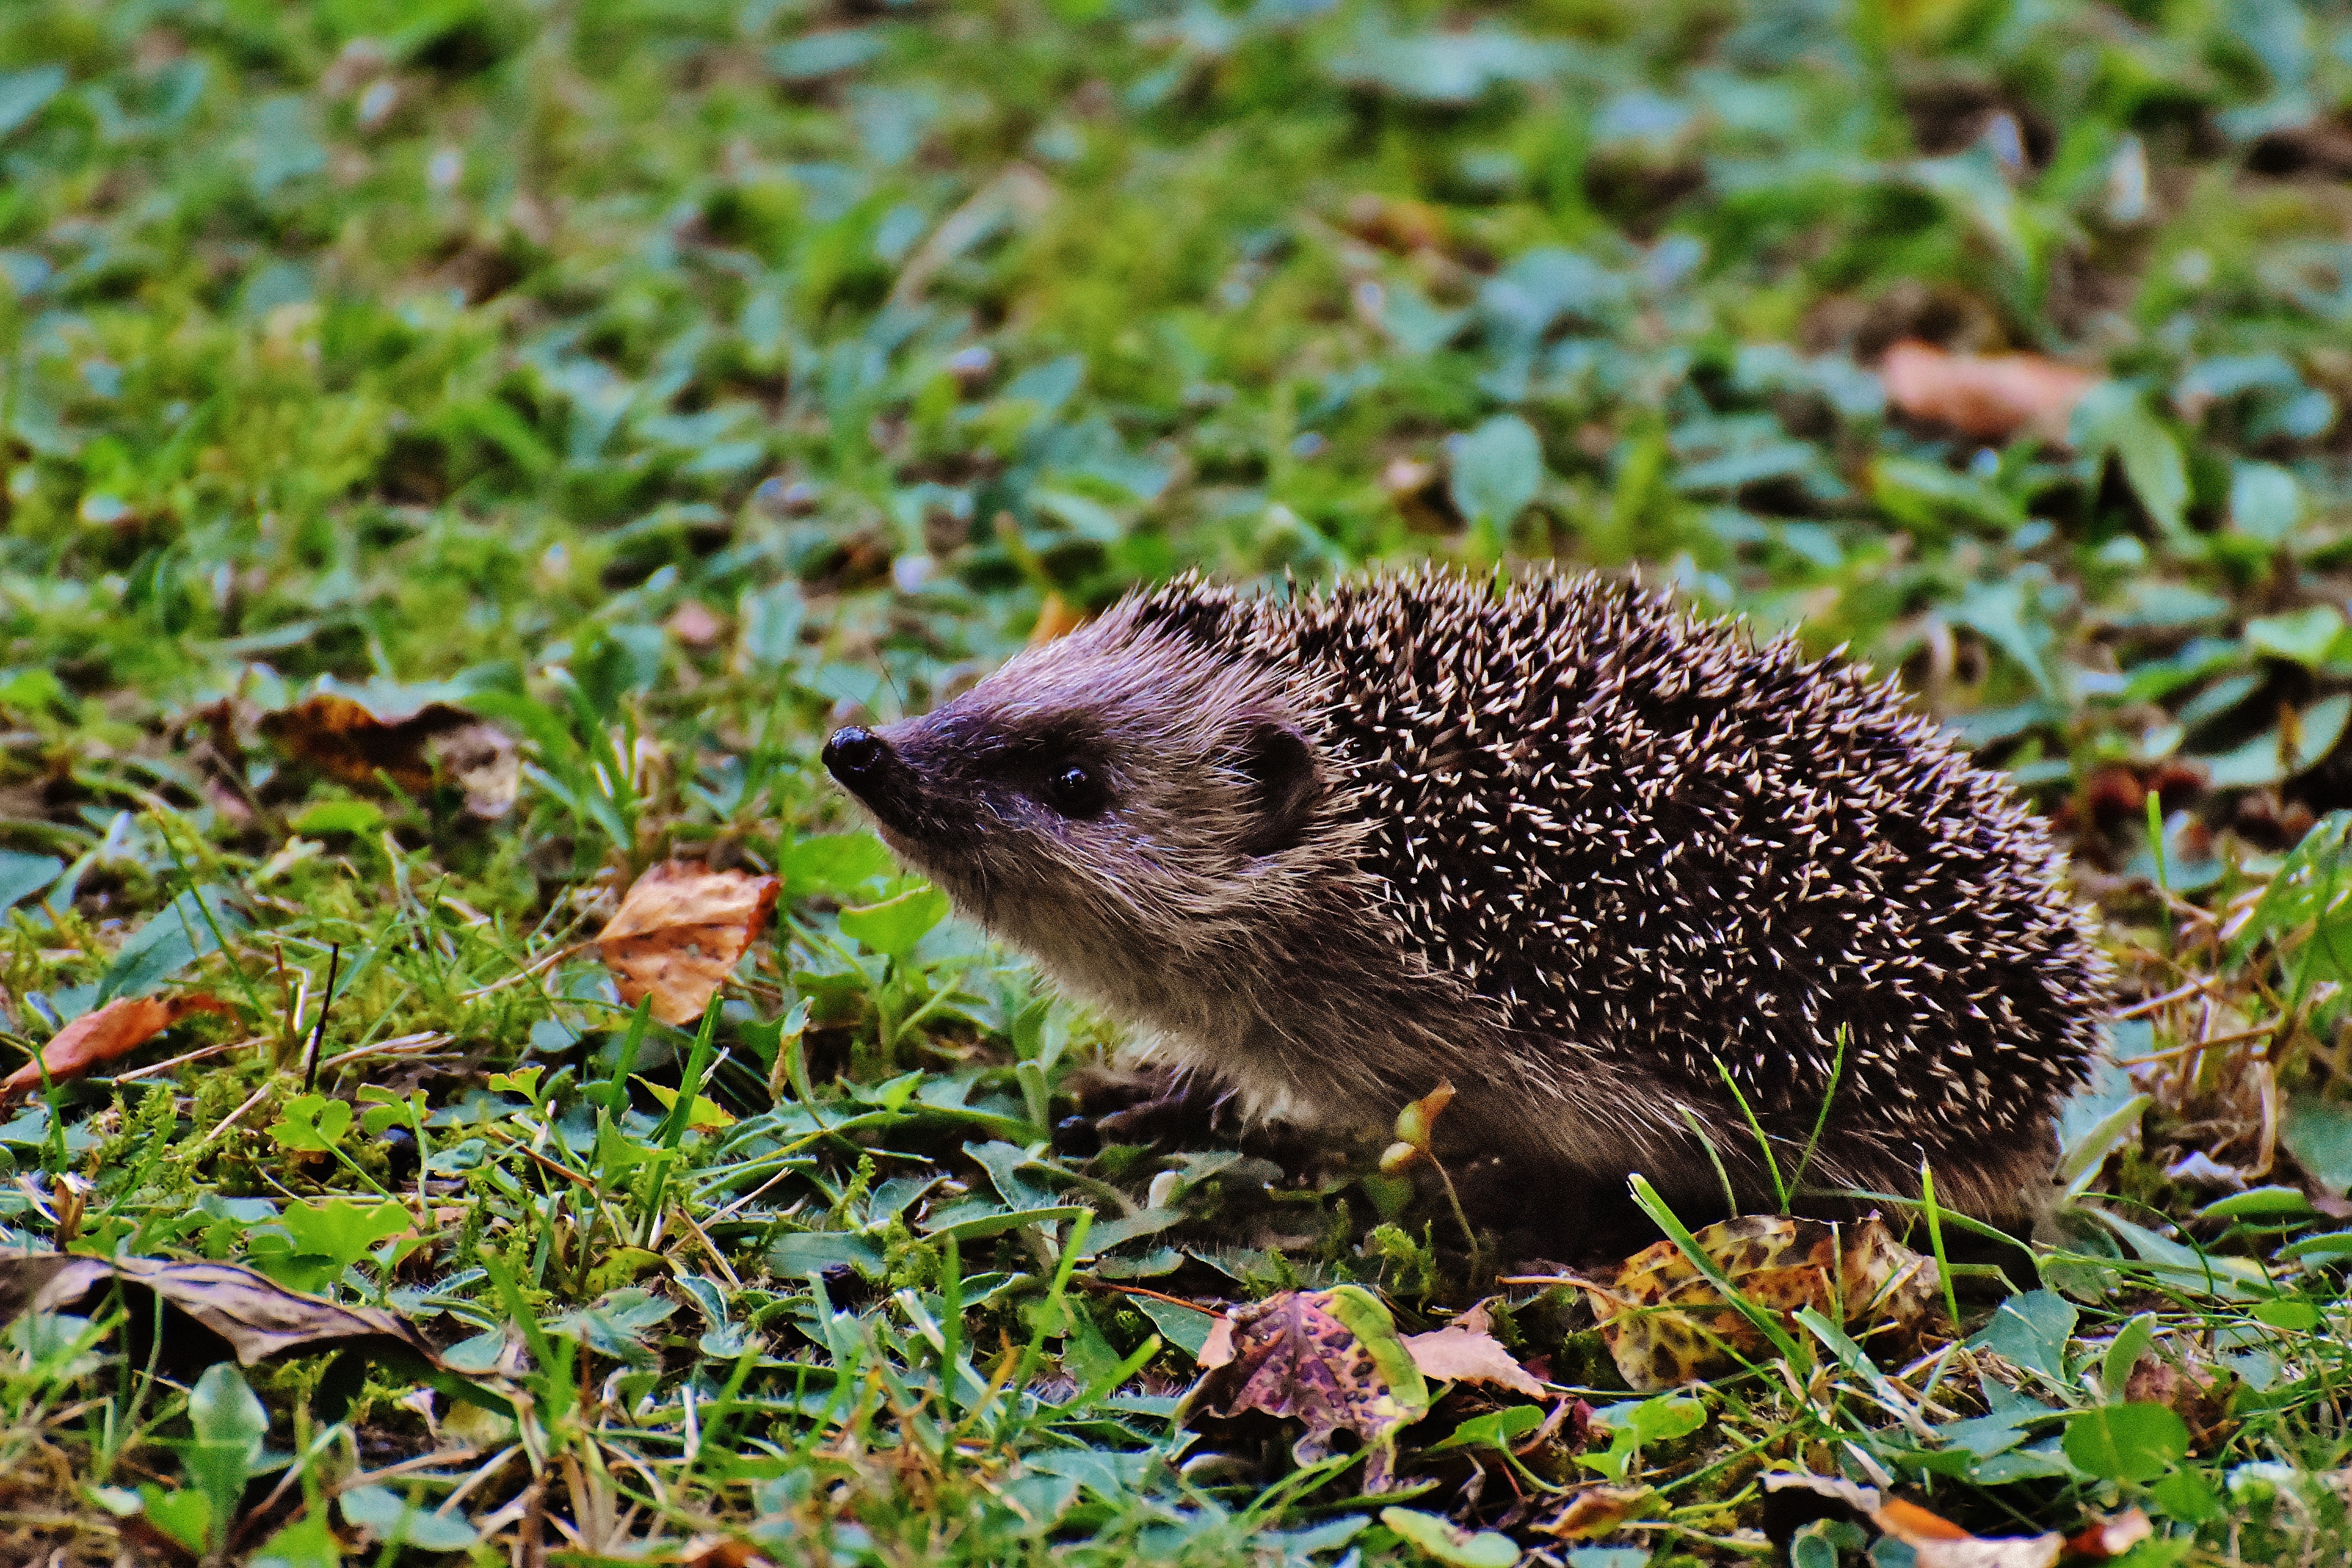
nature, prickly, animal, cute, wildlife, meal, autumn, mammal, garden, fauna, hedgehog, vertebrate, nocturnal, animal world, foraging, crepuscular, spur, hedgehog child, young hedgehog, hannah, echidna, erinaceidae, domesticated hedgehog